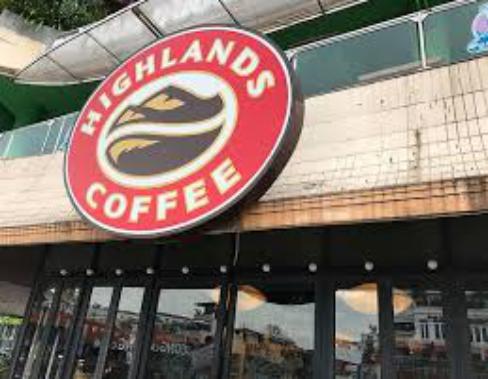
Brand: Highlands Coffee
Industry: Food